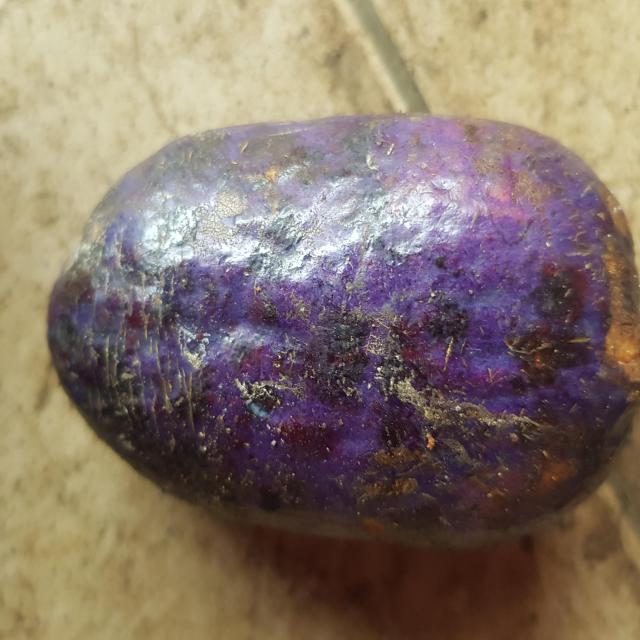
Plum grade: spotted